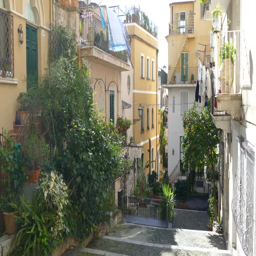
street with laundry in the old town